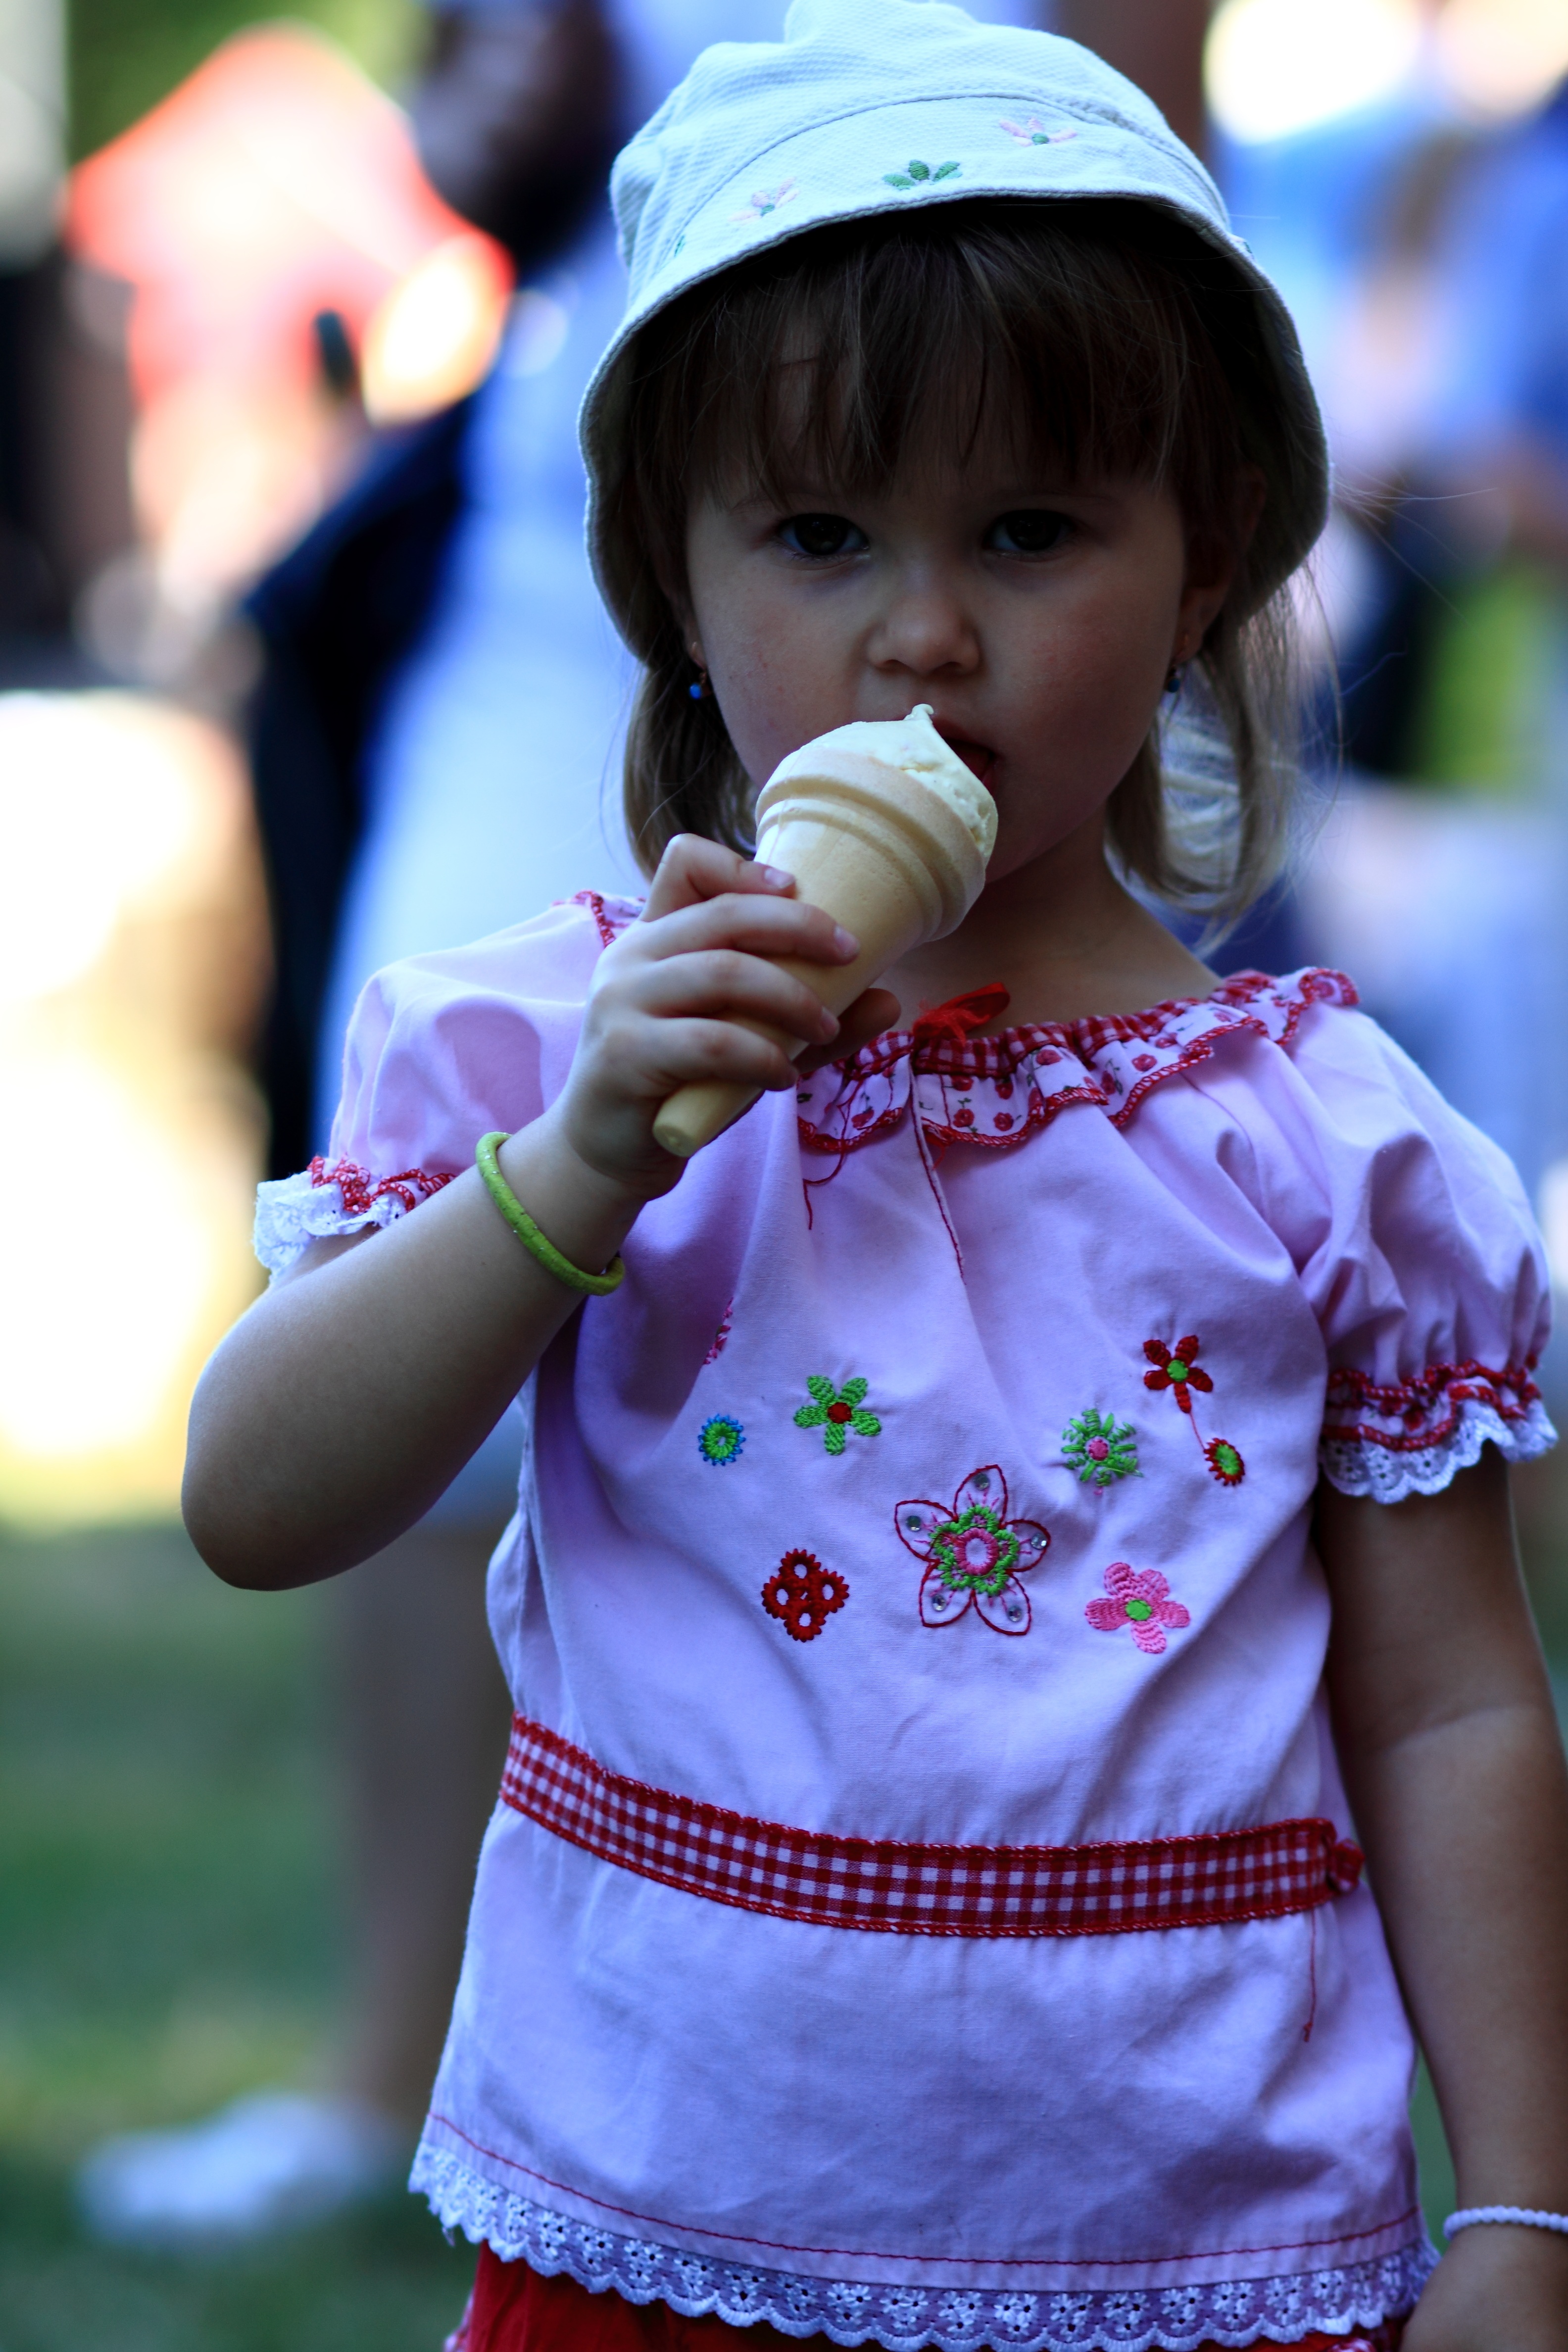
girl, sweet, kid, summer, child, blue, clothing, lady, ice cream, heat, toddler, little, skin, costume